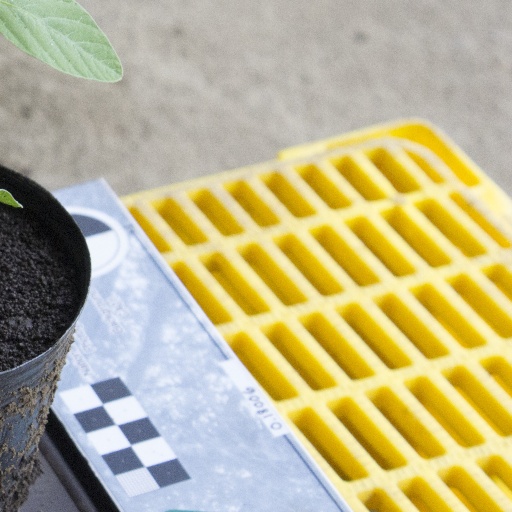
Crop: soybean